Gilda (film)

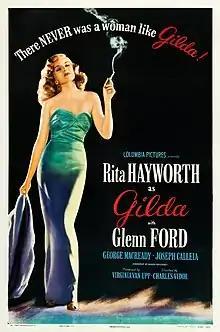
Theatrical release poster, "StyleB"

Gilda is a 1946 American film noir directed by Charles Vidor and starring Rita Hayworth and Glenn Ford.